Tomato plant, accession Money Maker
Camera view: tilt-top (135 deg); turntable rotation: 300 degrees
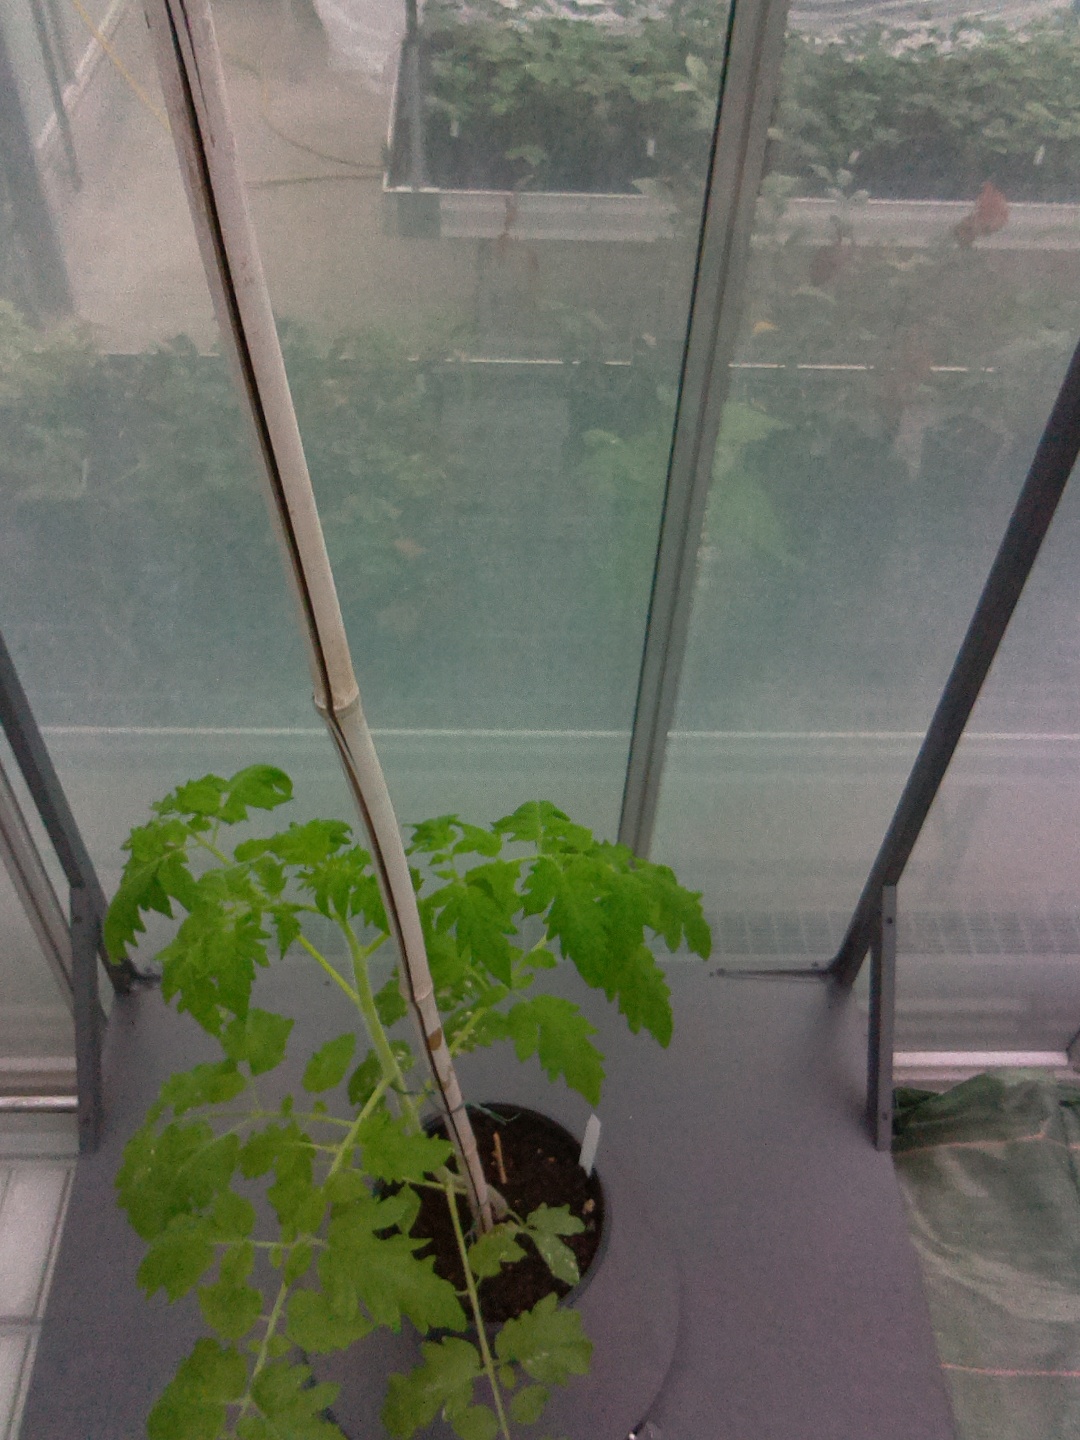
BBCH growth stage 52: 2 inflorescences visible